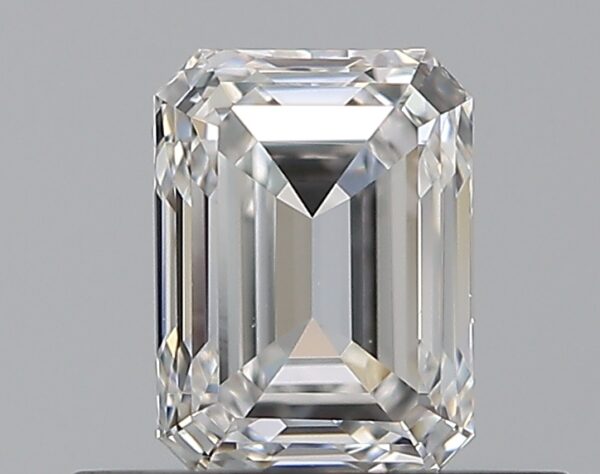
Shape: emerald
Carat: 0.5
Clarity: VVS2
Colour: E
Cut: EX
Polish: EX
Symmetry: GD
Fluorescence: N
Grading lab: GIA
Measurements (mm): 5.08 x 3.77 x 2.54